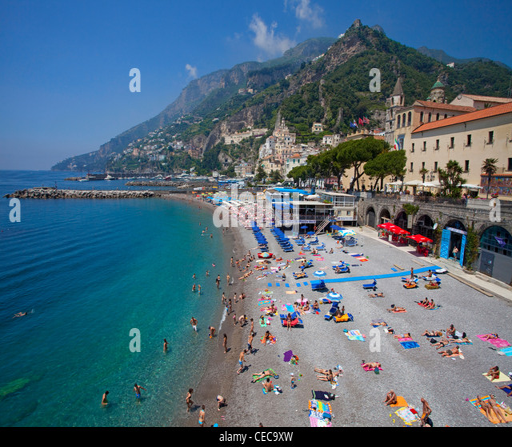
person am person , people at the beach